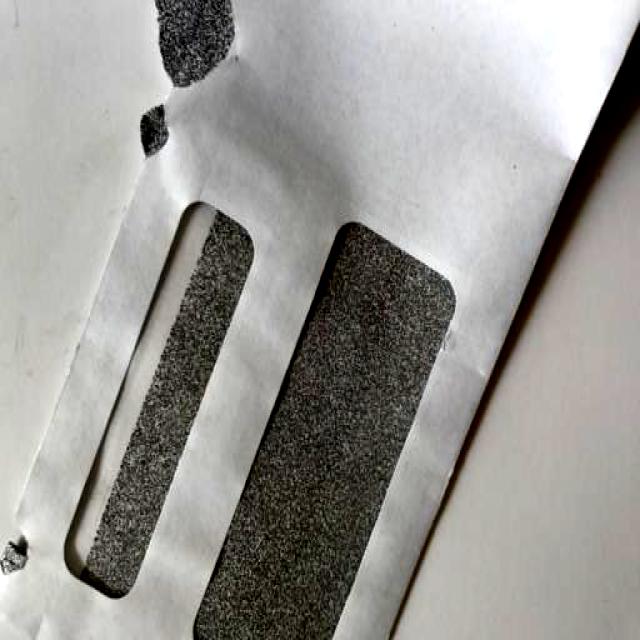
Label: Paper